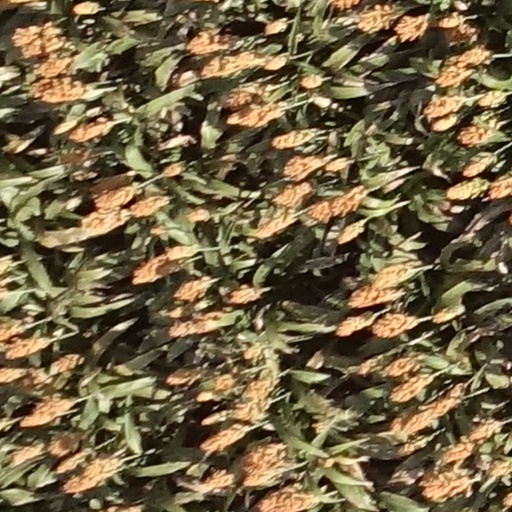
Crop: sorghum